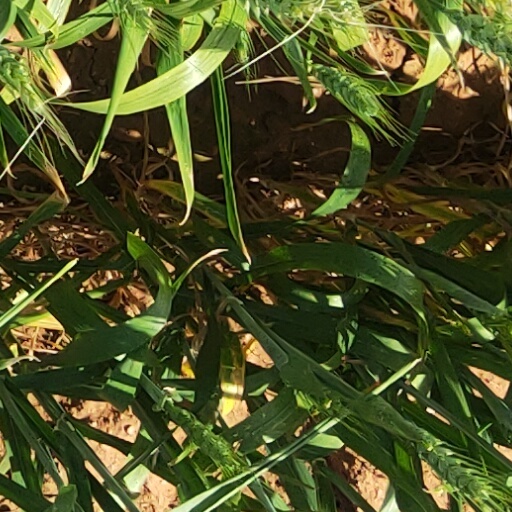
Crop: wheat